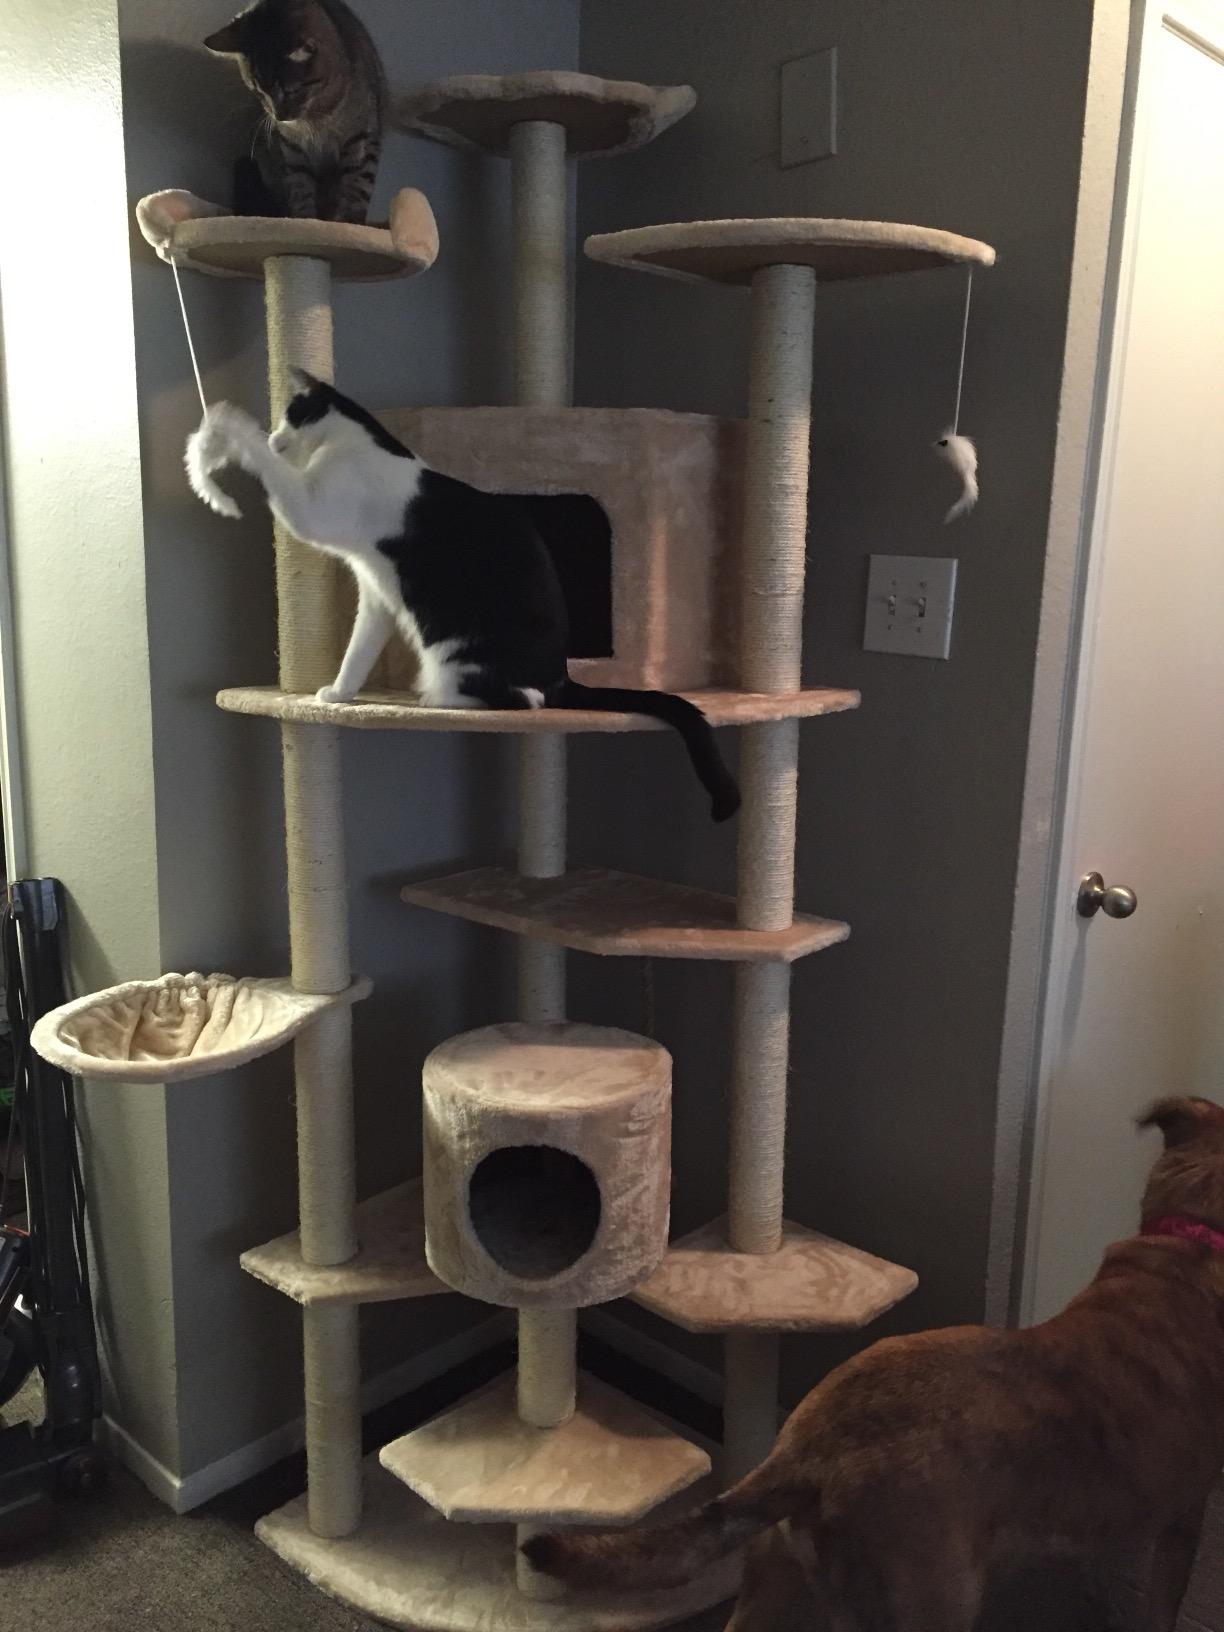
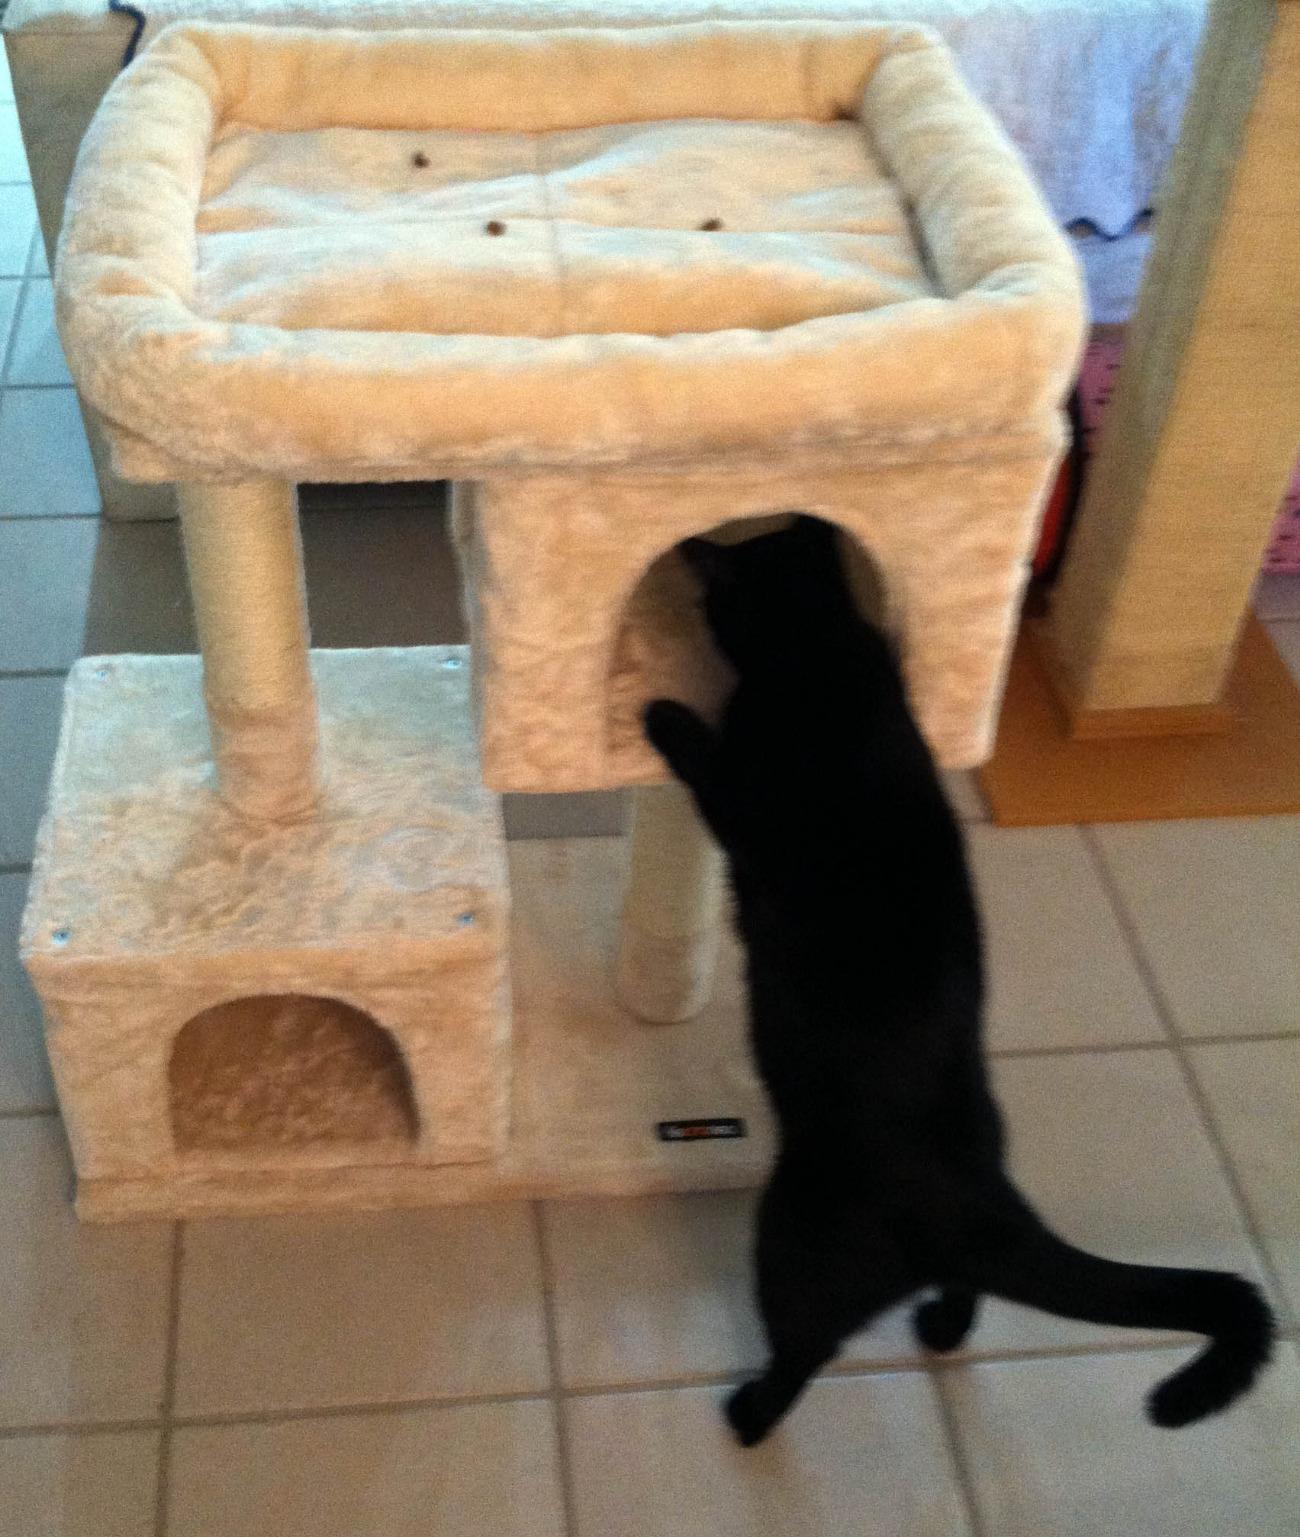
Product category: items_cat tree
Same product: no